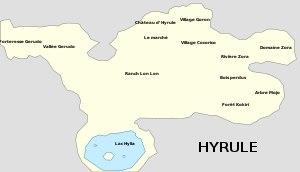
Le royaume d’Hyrule est le royaume imaginaire qui sert de cadre à la plupart des opus de la série de jeux vidéo The Legend of Zelda créée par Shigeru Miyamoto et Takashi Tezuka de la société japonaise Nintendo.